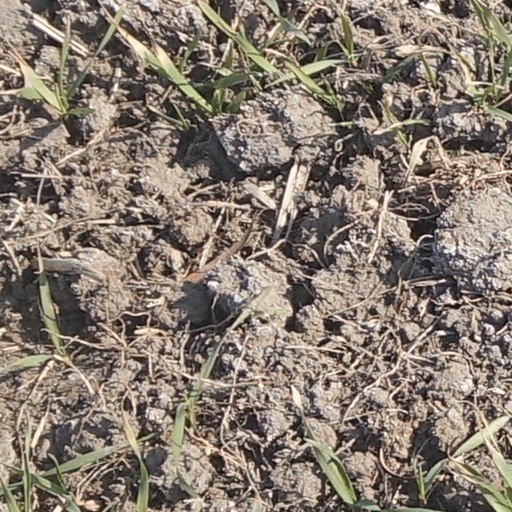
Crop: wheat